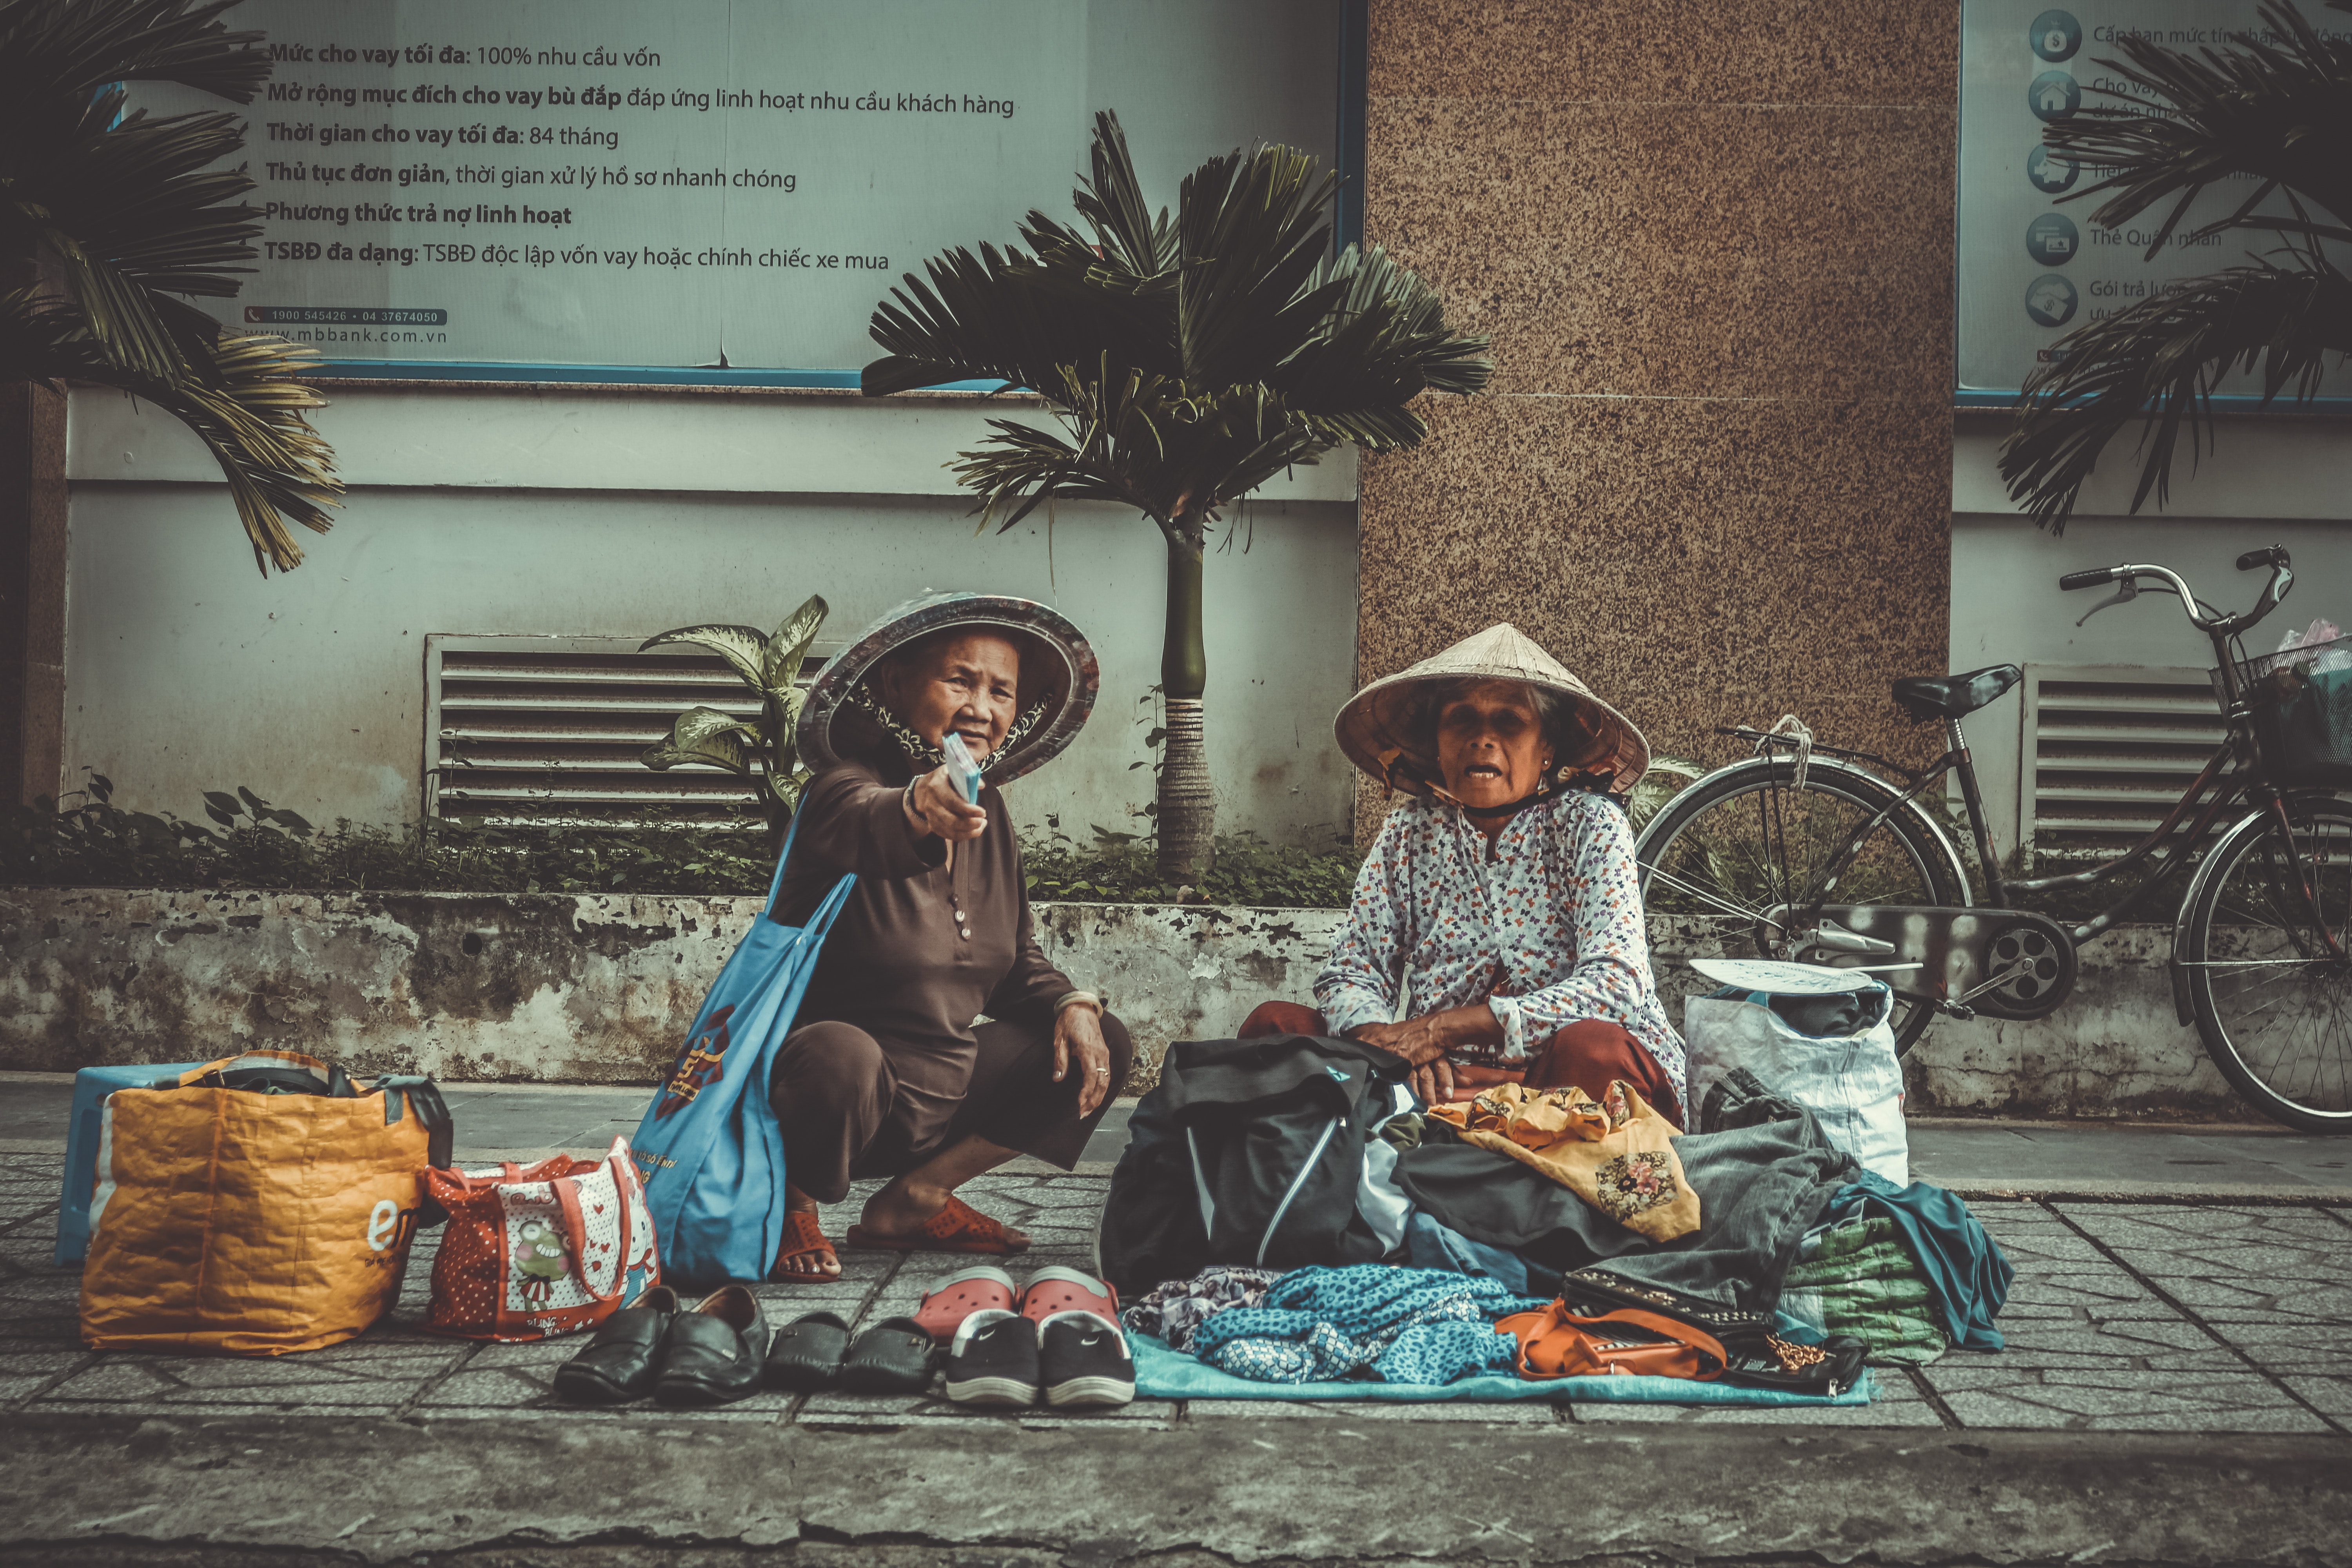
sitting, adaptation, child, tree, art, photography, nativity scene